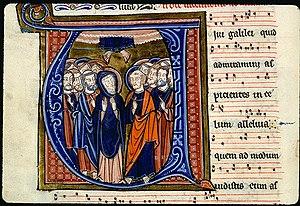
Lettre historiée A - Ascension
Le Graduel de Fontevrault, dit d'Aliénor de Bretagne, est un manuscrit enluminé contenant les chants de l’année liturgique, à l’usage des religieux de l’ordre de abbaye de Fontevraud, maison-mère de l'Ordre de Fontevraud. Les armoiries d'Aliénor de Bretagne apparaissent sur les tranches, mais sont postérieures au manuscrit.